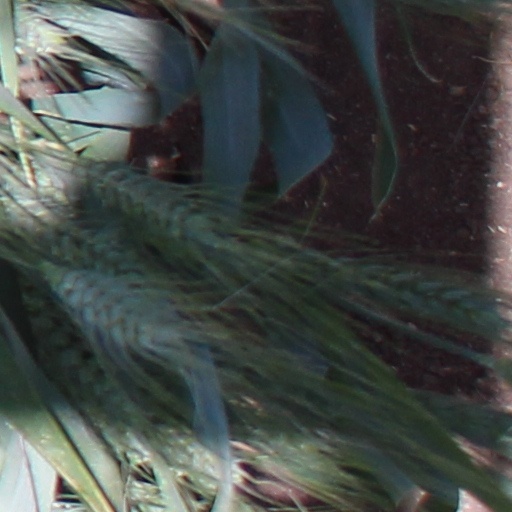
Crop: wheat